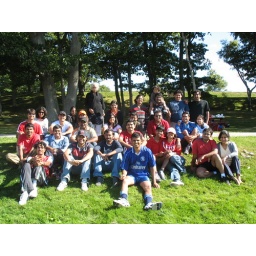
Men in blue Vs Men in red